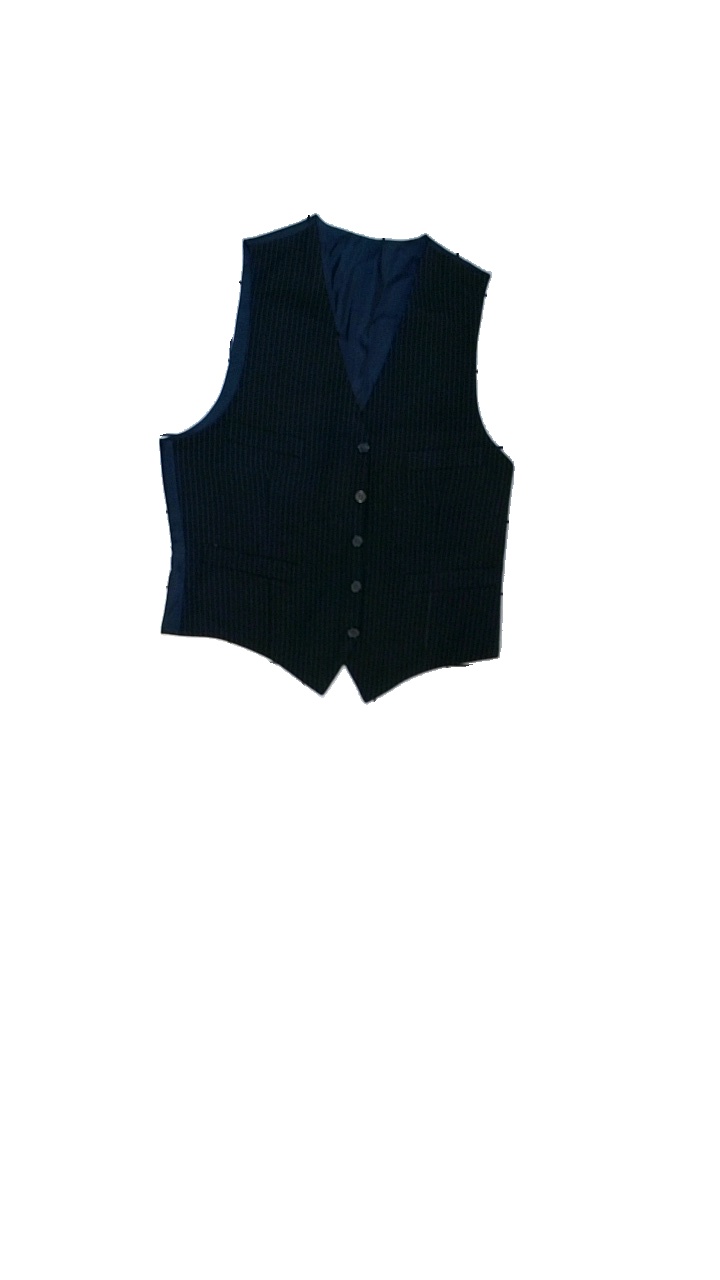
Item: Vest (Men)
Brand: Missing
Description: Randig vest
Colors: Blue, White
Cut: V-collar
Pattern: Striped
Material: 100% ull
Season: All
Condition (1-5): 4
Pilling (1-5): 4
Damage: luddig
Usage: Reuse
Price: <50